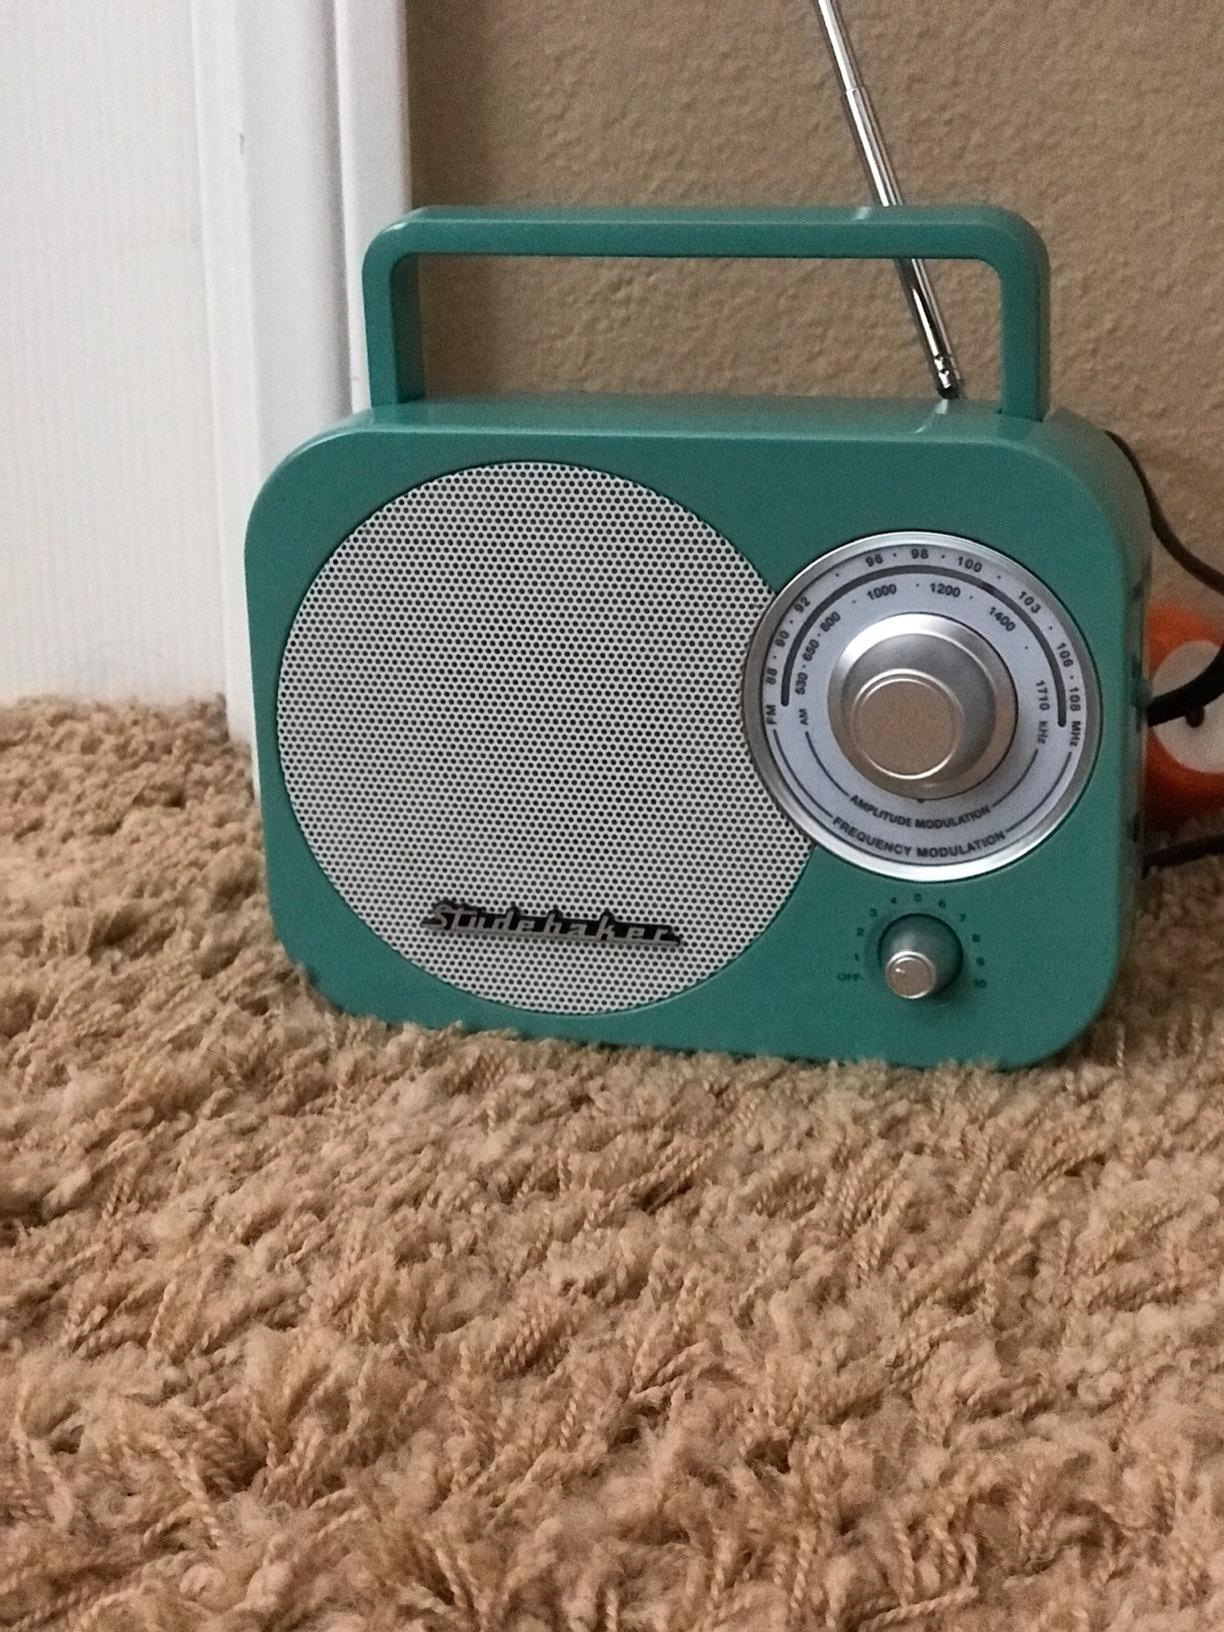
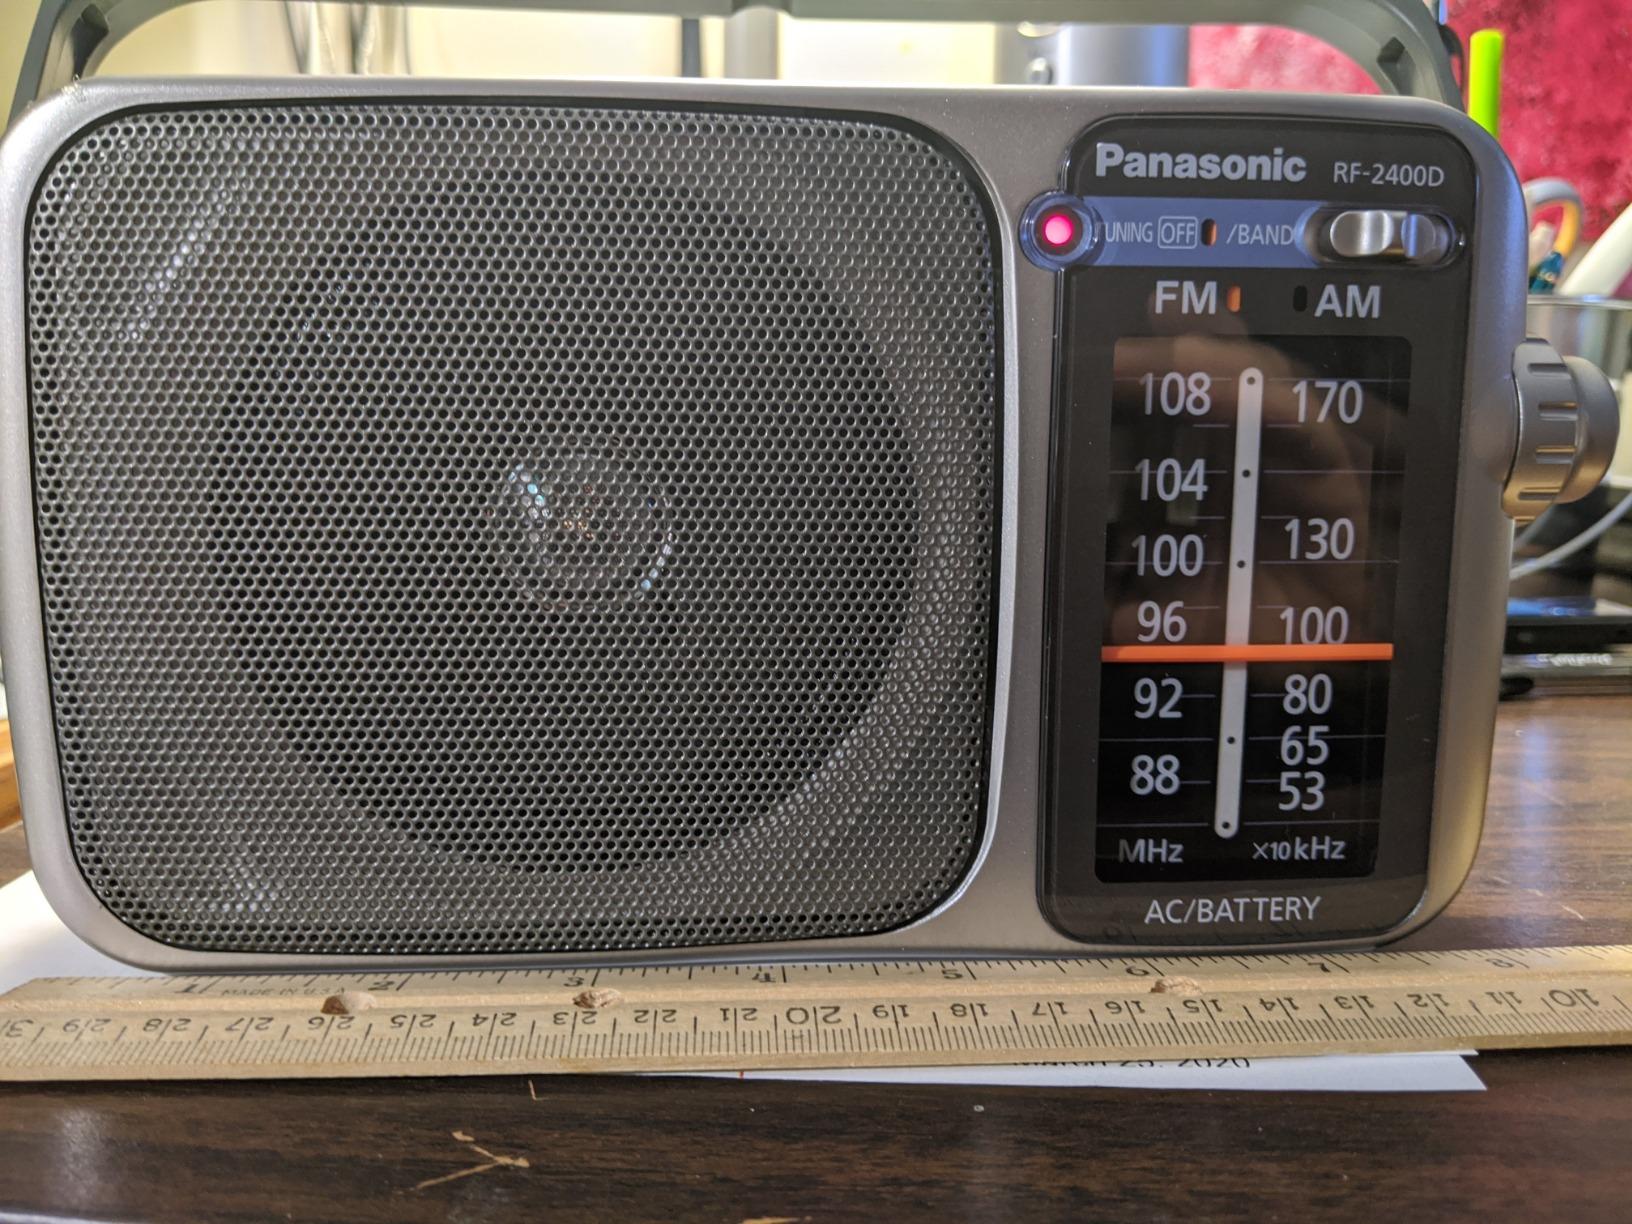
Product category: radio
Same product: no